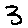
Label: 3